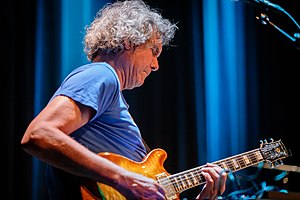
John Etheridge
John Etheridge på scenen i 2018